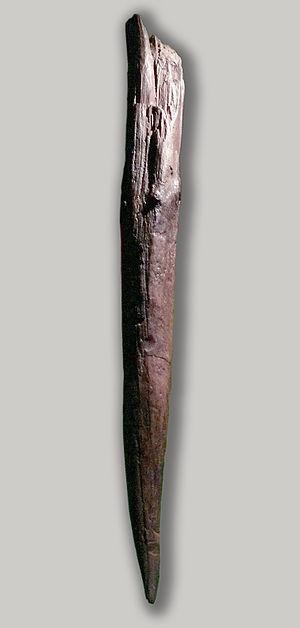
Cet article traite de l’histoire évolutive de la lignée humaine entre 500 000 et 400 000 ans avant le présent. La domestication du feu se répand en fin de période sur tous les continents. Les plus anciens témoignages de chasse organisée sont datés d'environ 400 000 ans.